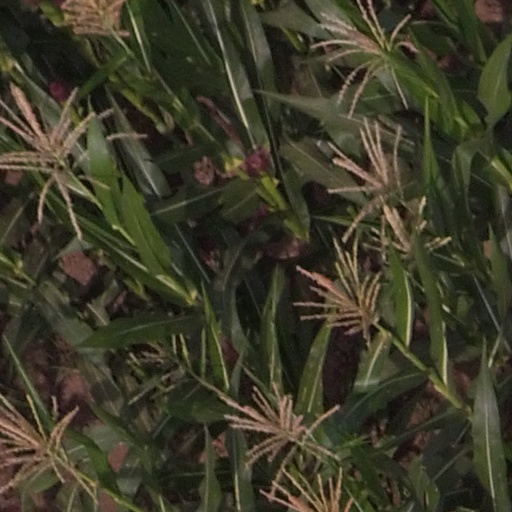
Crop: maize; corn